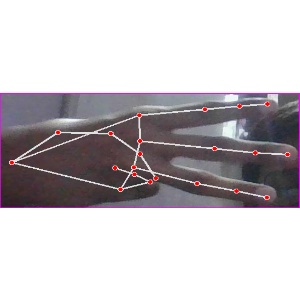
अक्षर: भ